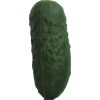
Label: Cucumber 1